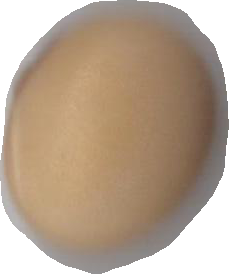
Variety: Anjasmoro